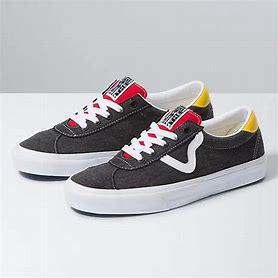
Brand: Vans
Model: Sport